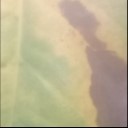
Label: Leaf_rust